Castillo de San Marcos

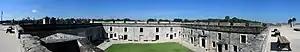
View of the Plaza de Armas within Castillo de San Marcos

In 1670, Charles Town (modern-day Charleston, South Carolina) was founded by English colonists. As it was just two days' sail from St. Augustine, the English settlement and encroachment of English traders into Spanish territory spurred the Spanish in their construction of a fort.